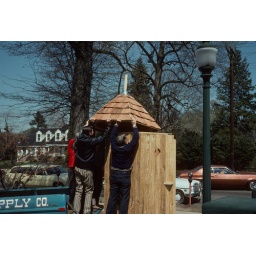
The roof is lifted in place on this replica watch box at the Haddonfield library